Marc Summers

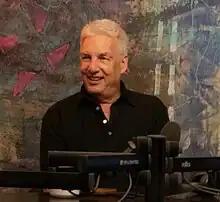
Summers in 2021

In 1989, he auditioned to host the CBS daytime version of "Wheel of Fortune"; however, Bob Goen was hired instead.